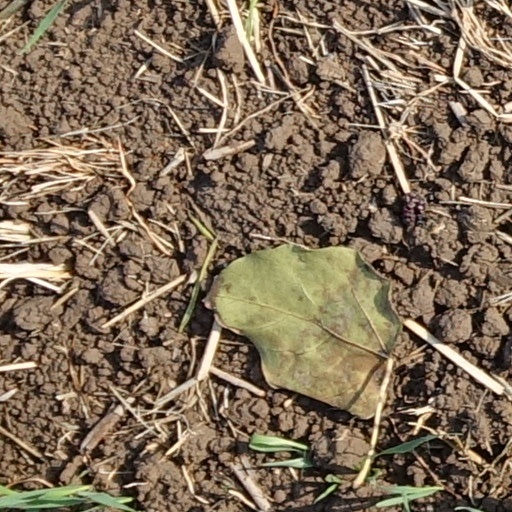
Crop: wheat